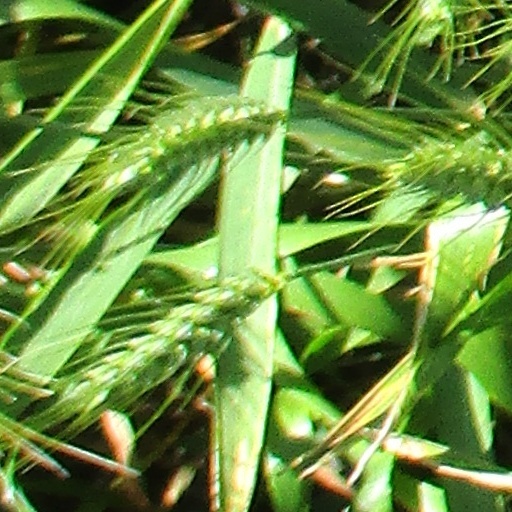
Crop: wheat